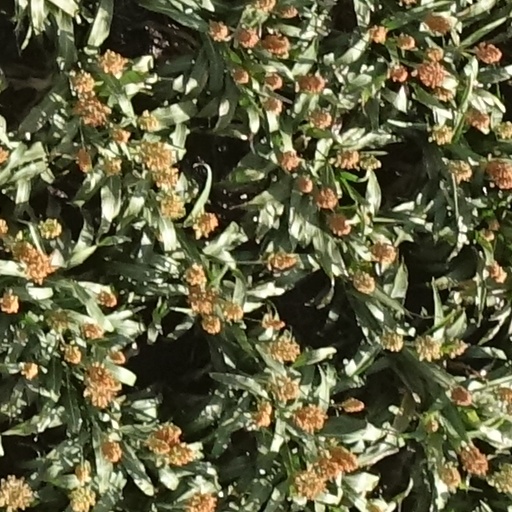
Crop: sorghum